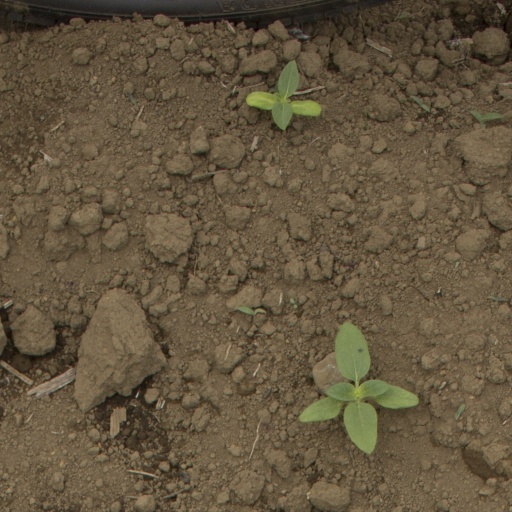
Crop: Jerusalem artichoke